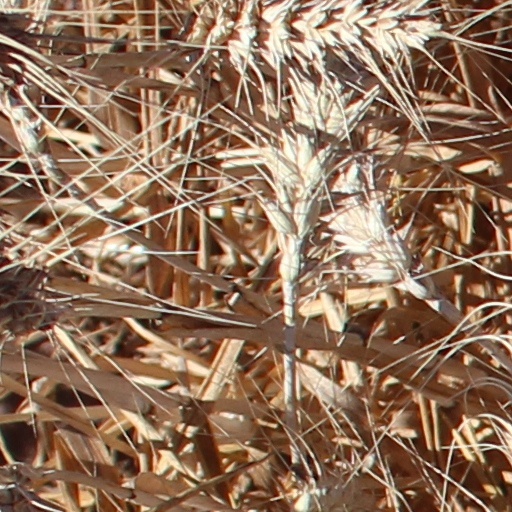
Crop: wheat